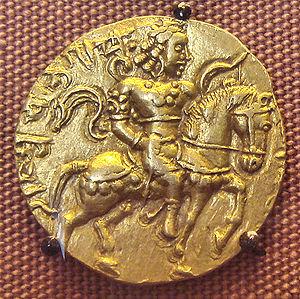
Les Gupta sont une dynastie ayant régné sur le nord de l'Inde de la fin du IIIᵉ siècle aux alentours du milieu du VIᵉ siècle. Leur origine reste mystérieuse et il est probable qu'ils aient tout d'abord été un clan de roitelets à la tête de petits États dans la vallée du Gange et de ses affluents. Cette dynastie connaît une expansion rapide au IVᵉ siècle, sous l'impulsion des conquérants Chandragupta et Samudragupta, et voit l'apogée de sa prospérité durant la première moitié du Vᵉ siècle, notamment sous le règne de Kumâragupta Iᵉʳ et de son fils Skandagupta. Le déclin des Gupta débute ensuite, sous l'effet d'invasions extérieures et de forces centrifuges, et leur fin reste mal connue.
Chandragupta II, appelé aussi Chandragupta Vikramâditya, est un râja gupta du Magadha.
L'art Gupta est l'art de l'Empire Gupta, qui régnait sur la majeure partie du Nord de l'Inde, avec son apogée entre environ 300 et 480, survivant sous une forme très réduite jusqu'à 550. La période Gupta est généralement considérée comme la période classique et un âge d'or de l'art en Inde du Nord pour tous les principaux groupes religieux. Bien que la peinture soit évidemment répandue, les œuvres qui subsistent sont principalement des sculptures religieuses. La période a vu l'émergence des icônes divines de pierre sculptée dans l'art hindou, tandis que la production des figures de Bouddha et de Jain tirthankara a continué de croître, ces dernières souvent à très grande échelle. Le centre principal traditionnel de la sculpture était Mathura, qui a continué à prospérer, tandisque l'art du Gandhara, le centre de l'art gréco-bouddhiste juste au-delà de la frontière nord du territoire de Gupta, continuait d'exercer une influence. D'autres centres ont vu le jour au cours de la période, notamment à Sarnath. Mathura et Sarnath ont exporté la sculpture vers d'autres parties du nord de l'Inde.